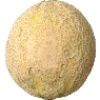
Label: Cantaloupe 2